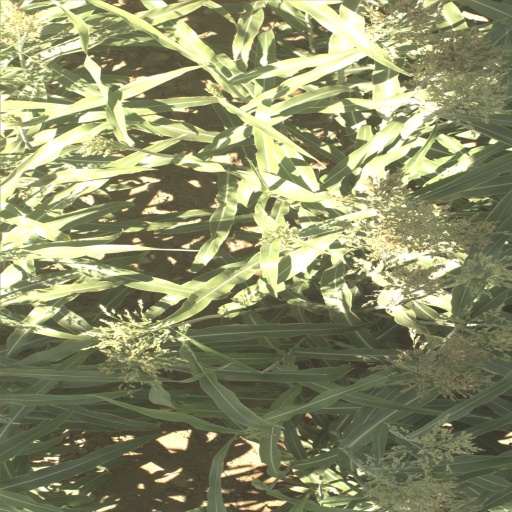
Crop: sorghum